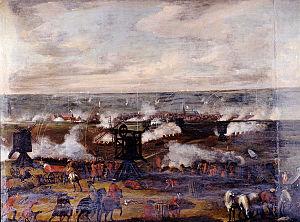
Le siège de Malmö est livré du 10 juin au 5 juillet 1677 pendant la guerre de Scanie.
Malmö ou plus traditionnellement Malmoe est une ville à l'extrême sud de la Suède.